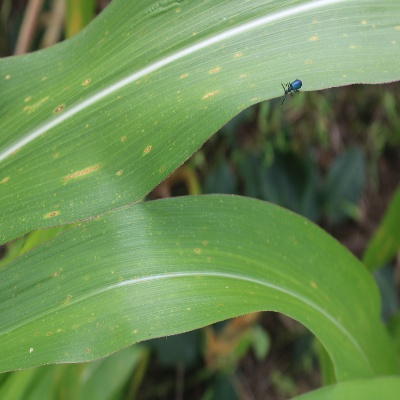
Crop: Maize
Condition: leaf spot